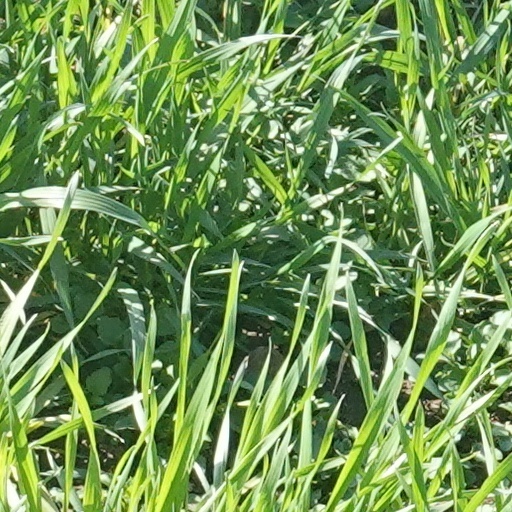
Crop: wheat